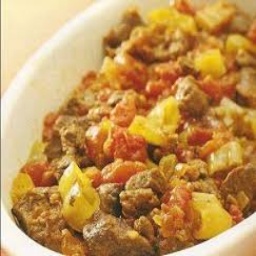
Label: pot_kebab